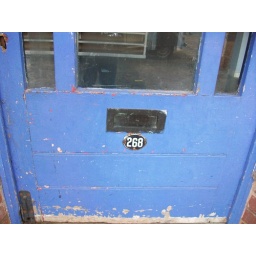
Old shop door in Quinton, Birmingham, with enamel road number